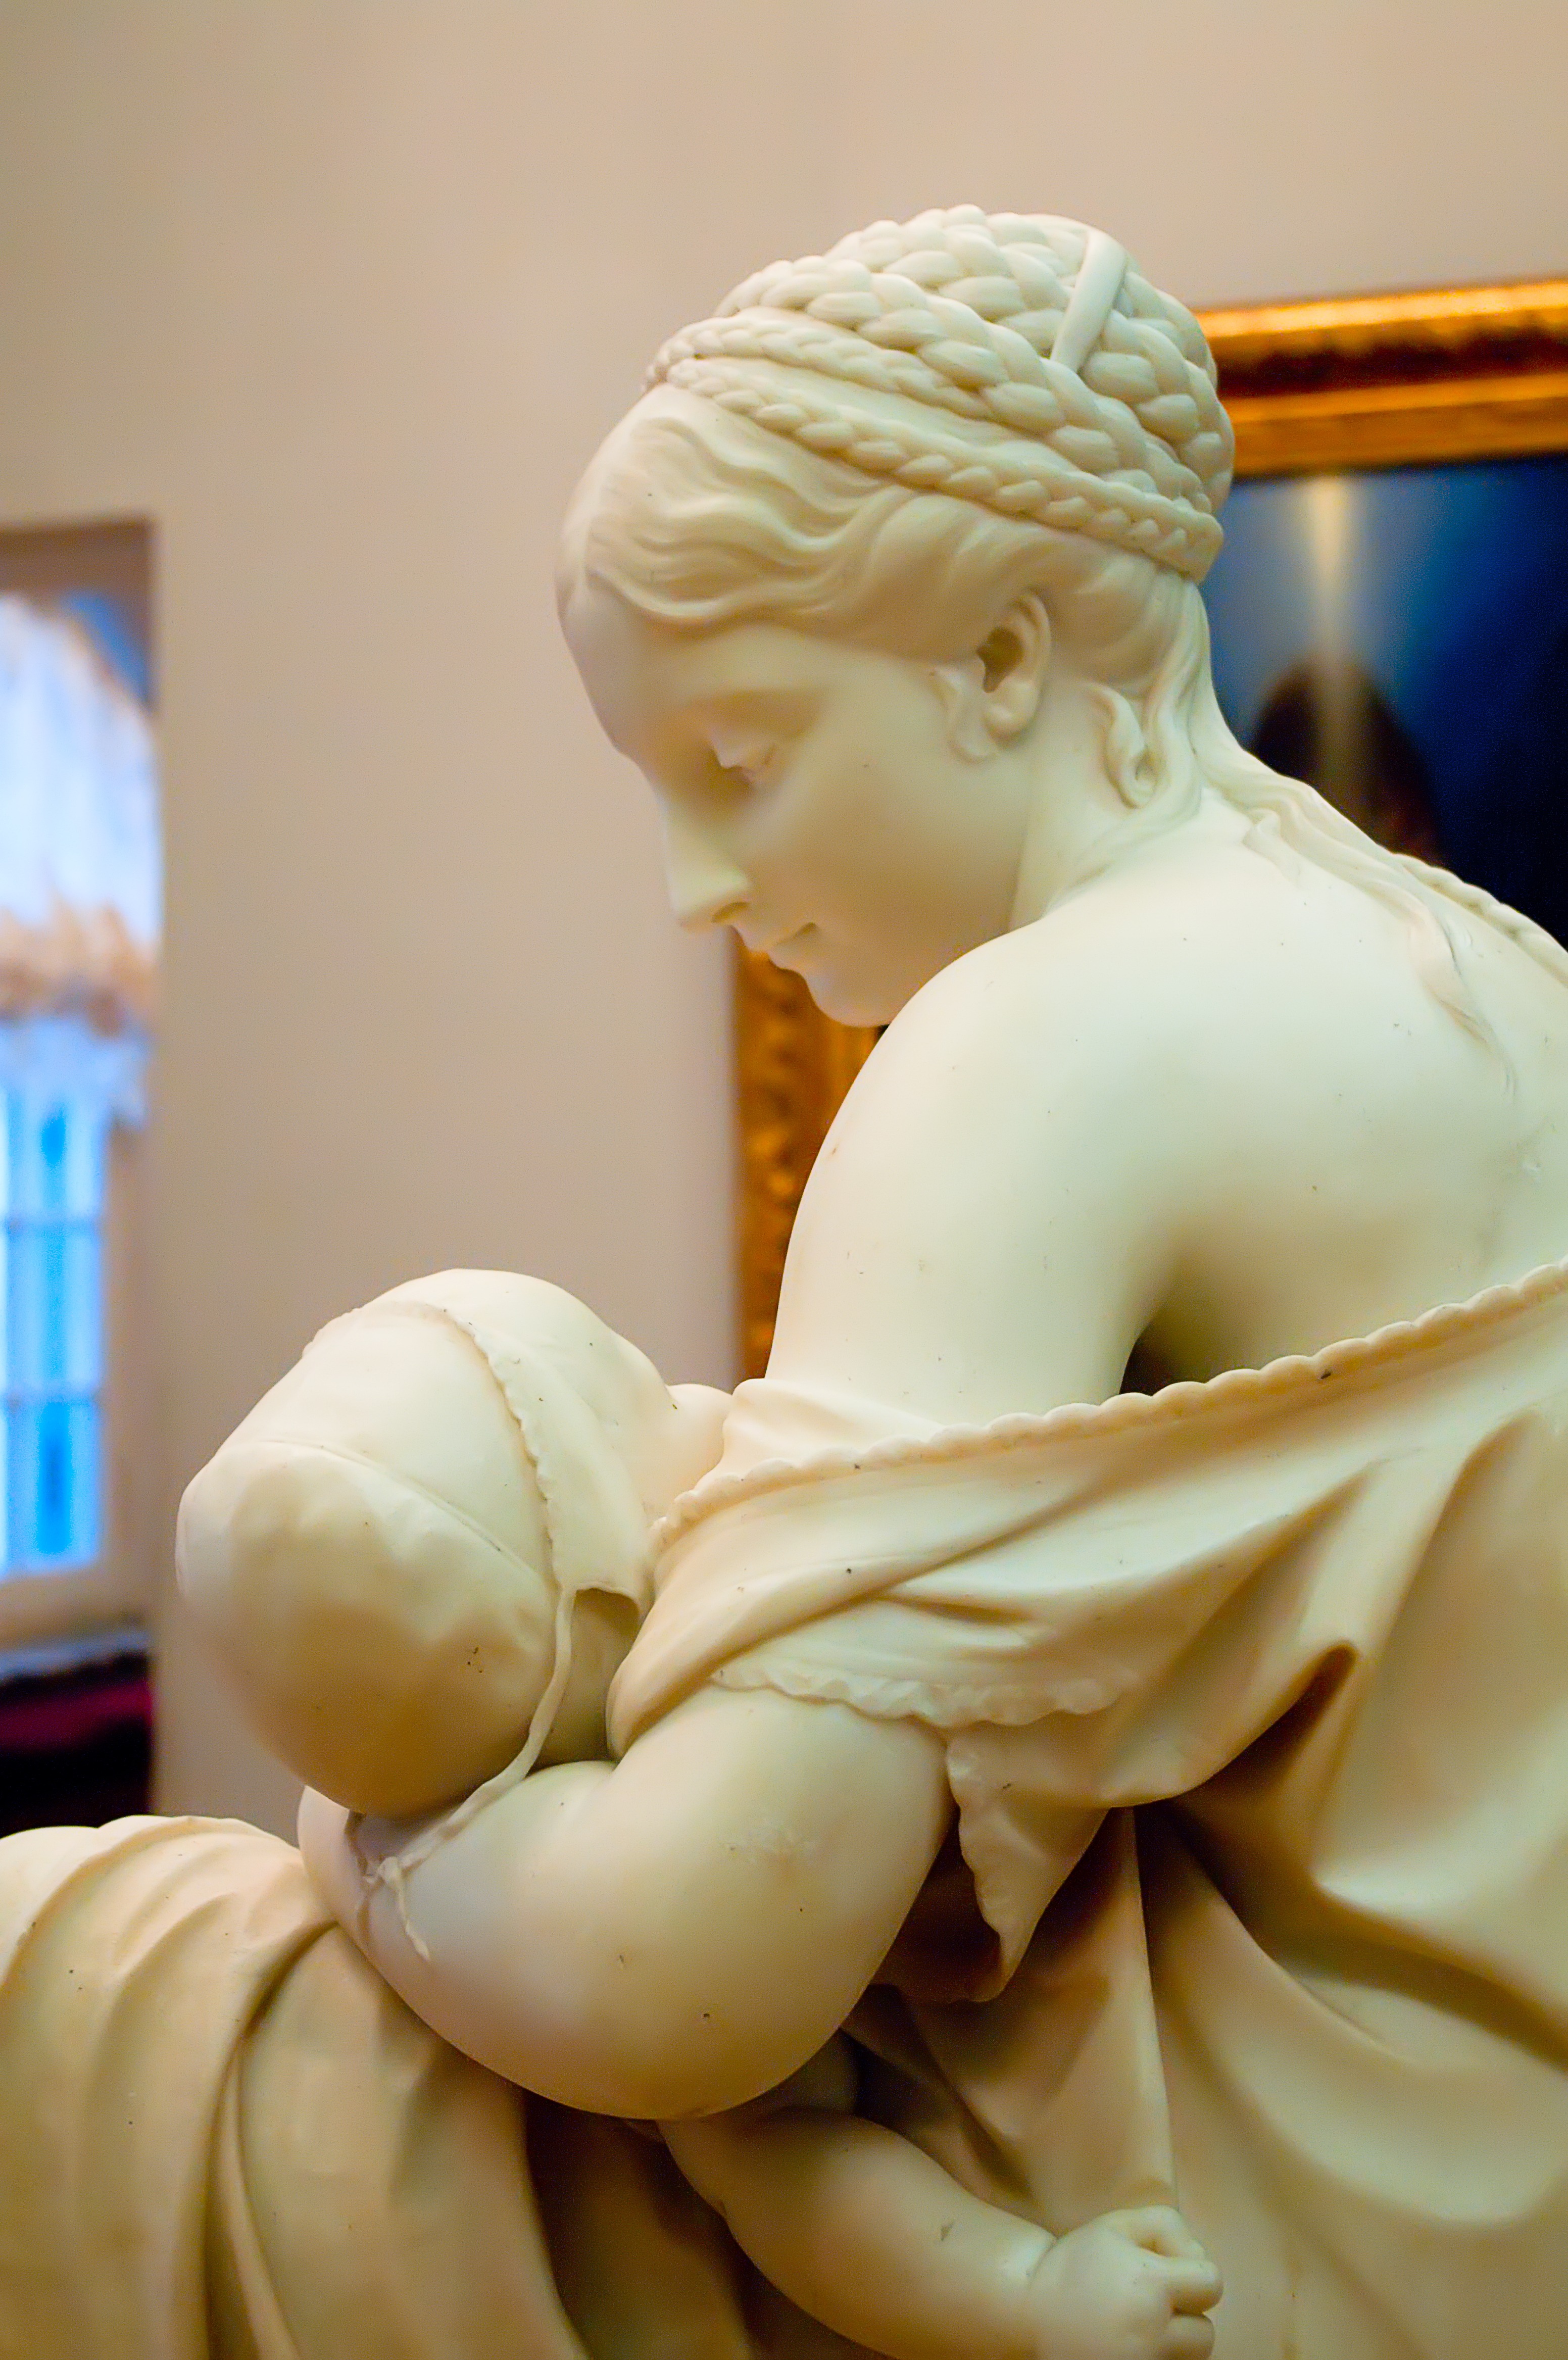
flower, monument, statue, toy, close up, sculpture, angel, art, dress, head, figurine, marble, carving, hermitage, st petersburg russia